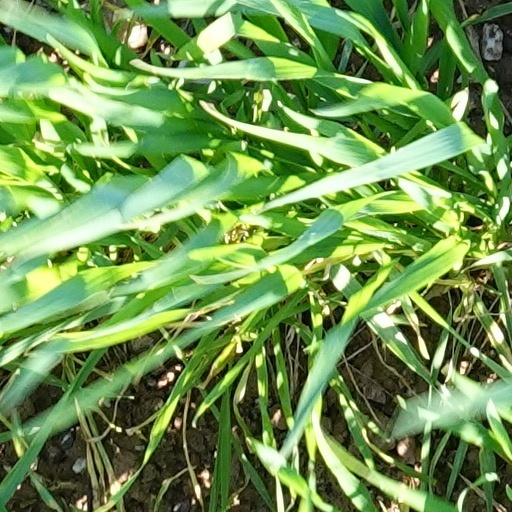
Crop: wheat